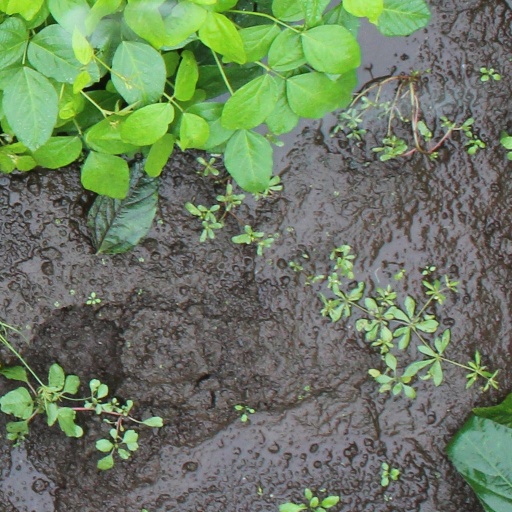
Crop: soybean